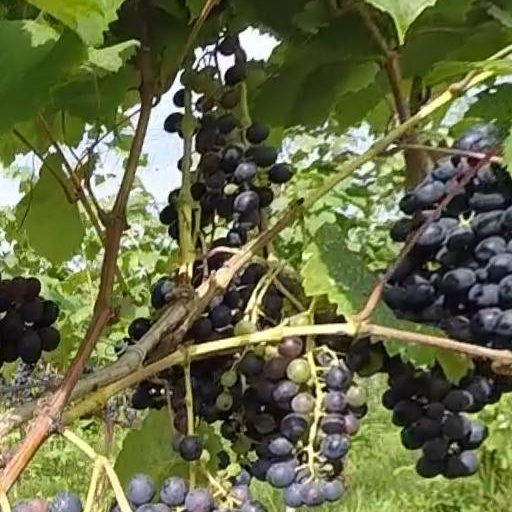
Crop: grape